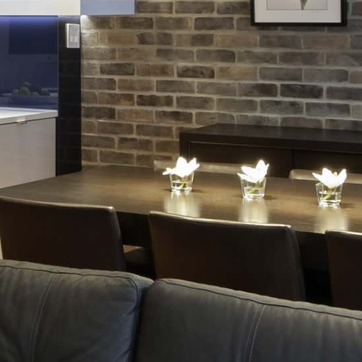
Material: glass